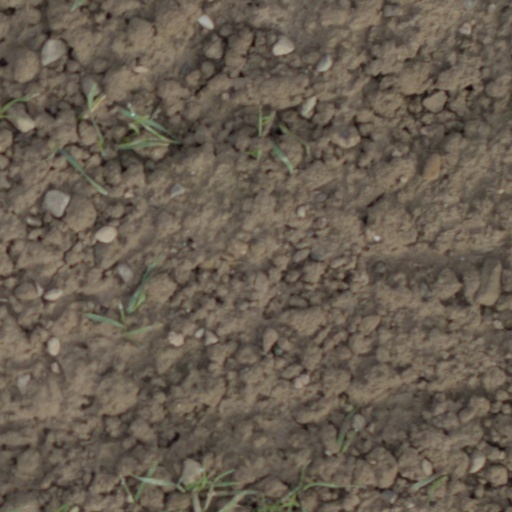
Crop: wheat